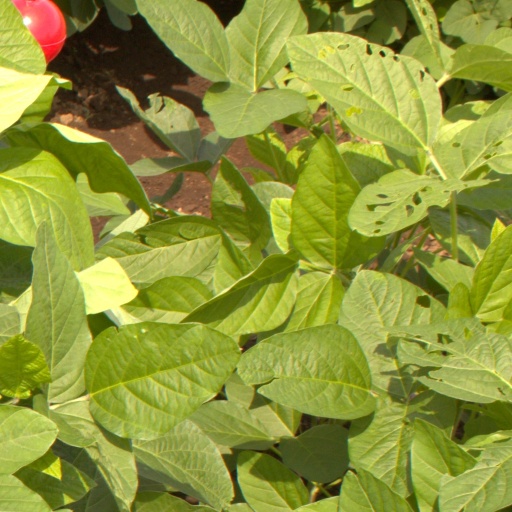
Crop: soybean